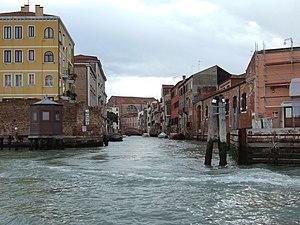
Le rio di Santa Giustina est un canal de Venise dans le sestiere de Castello.